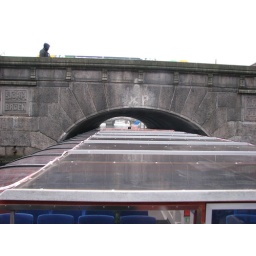
Our canal boat squeezing under a bridge